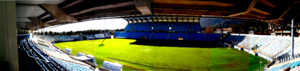
Tribune Est Petrignani (Gauche), Tribune Sud Lorenzi (Centre), Tribune Ouest Cahuzac (Droite)
Le stade Armand-Cesari, aussi connu sous le nom de stade de Furiani, est le principal stade de football de Corse.